Varna, Bulgaria

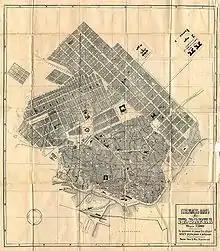
City map of 1897

In the early 19th century, many local Greeks joined the patriotic organisation Filiki Eteria. Αt the outbreak of the Greek War of Independence (1821) revolutionary activity was recorded in Varna. As a result, local notables that participated in the Greek national movement were executed by the Ottoman authorities, while others managed to escape to Greece and continue their struggle.